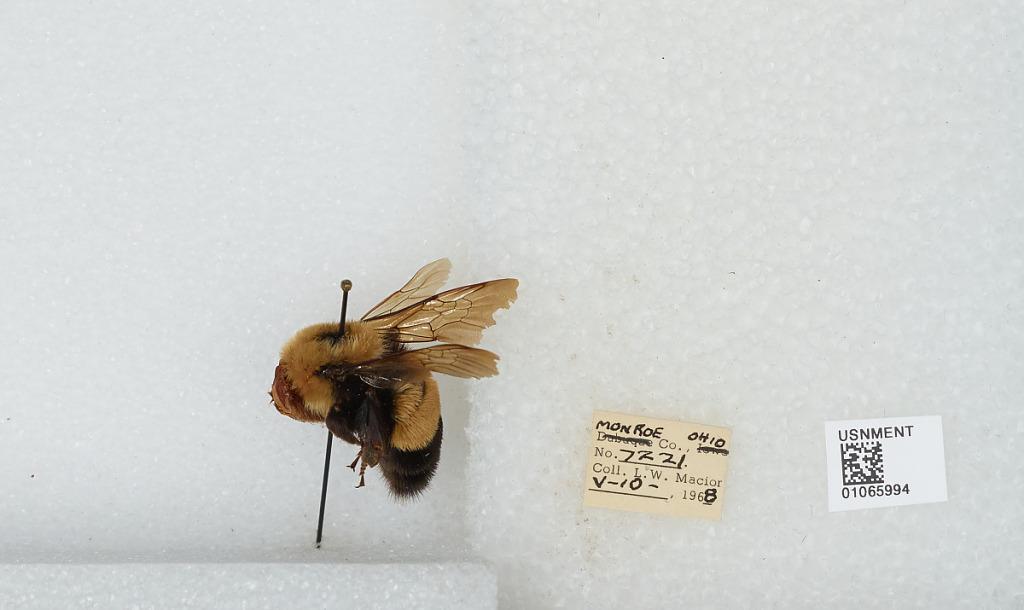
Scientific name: Bombus (Bombus) affinis Cresson
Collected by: L. Macior
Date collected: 1968-5-10
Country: United States
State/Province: Ohio
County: Monroe
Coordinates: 39.73, -81.08